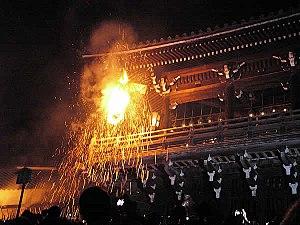
Le Nigatsu-dō est un des importants édifices du Tōdai-ji, un temple situé à Nara au Japon. Nigatsu-dō se trouve à l'est du grand hall du Buddha sur les pentes du mont Wakakusa. Il inclut plusieurs bâtiments en plus du bâtiment spécifique appelé Nigatsu-dō, et comprend ainsi son propre sous-complexe au sein de Tōdai-ji.